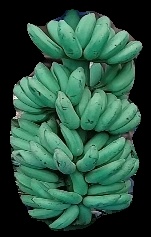
Variety: elakki-bale
Grade: grade1